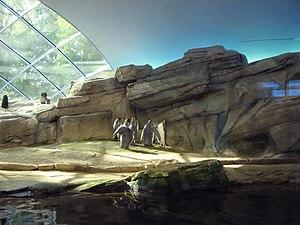
Le Jardin zoologique de Berlin est un zoo allemand, situé dans l'arrondissement de Mitte, au sein du quartier de Tiergarten. Fondé en 1844, c'est l'un des deux zoos que compte la ville de Berlin, il est le pendant au Parc zoologique de Berlin-Friedrichsfelde, situé à l'est, dans le quartier de Friedrichsfelde. C'est le zoo le plus ancien d'Allemagne.